Kids for Cash

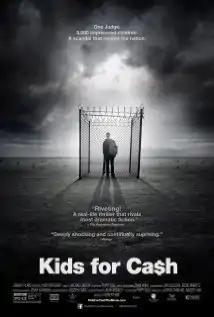

Kids for Cash is a 2013 documentary film about the "kids for cash" scandal which unfolded in 2008 over judicial kickbacks in Wilkes-Barre, Pennsylvania. Two judges were found guilty of accepting kickbacks in exchange for sending thousands of juveniles to detention centers when probation or a lesser penalty would have been appropriate. Some juveniles were sent to detention centers for incidents as minor as theft of a CD from Walmart.